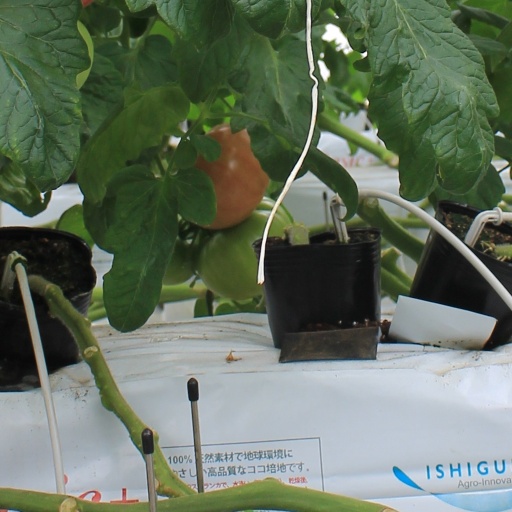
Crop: tomato